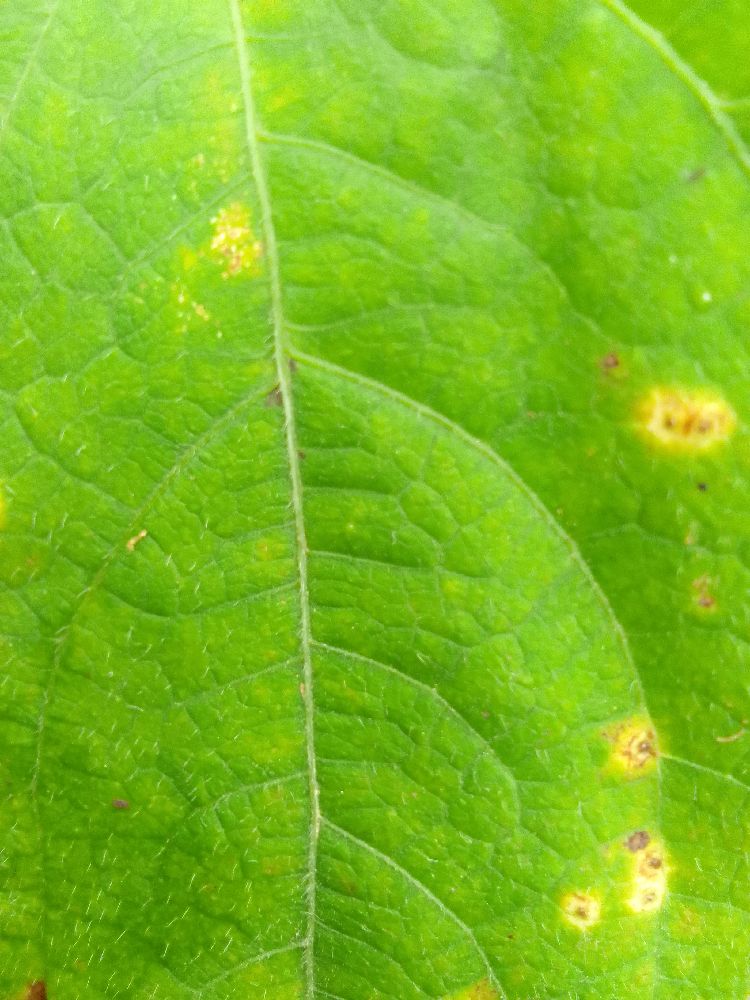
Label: rust